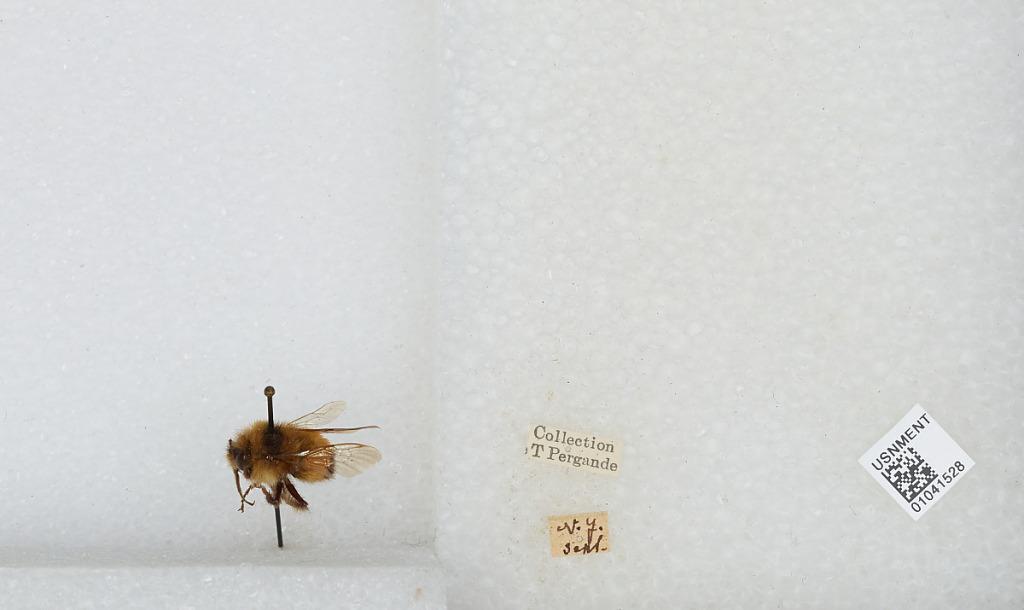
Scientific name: Bombus sp.
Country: United States
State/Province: New York